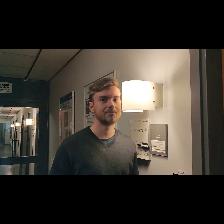
Label: Human